Shiv Kumari of Kotah

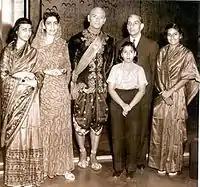
The Maharani and Maharao with Hollywood actor Yul Brynner and other members of the family.

While her husband was the ceremonial governor of Rajasthan, Kumari was also active in politics and was elected to the Rajasthan Legislative Assembly as an independent member from Khanpur (Jhalawar District) from 1966-71. Along with her husband and family she traveled all around the world in the early decades of India’s independence.